Charles Henry Davis

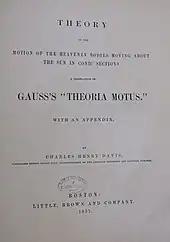
Title page to "Theory of the Motion of the Heavenly Bodies Moving about the Sun in Conic Sections: A Translation of Gauss's "Theoria Motus" by Carl Friedrich Gauss, translated to English by Davis (1857)

Davis translated into English Carl Friedrich Gauss's "Theory of the Motion of the Heavenly Bodies Moving about the Sun in Conic Sections" (1809), which was published in 1857.